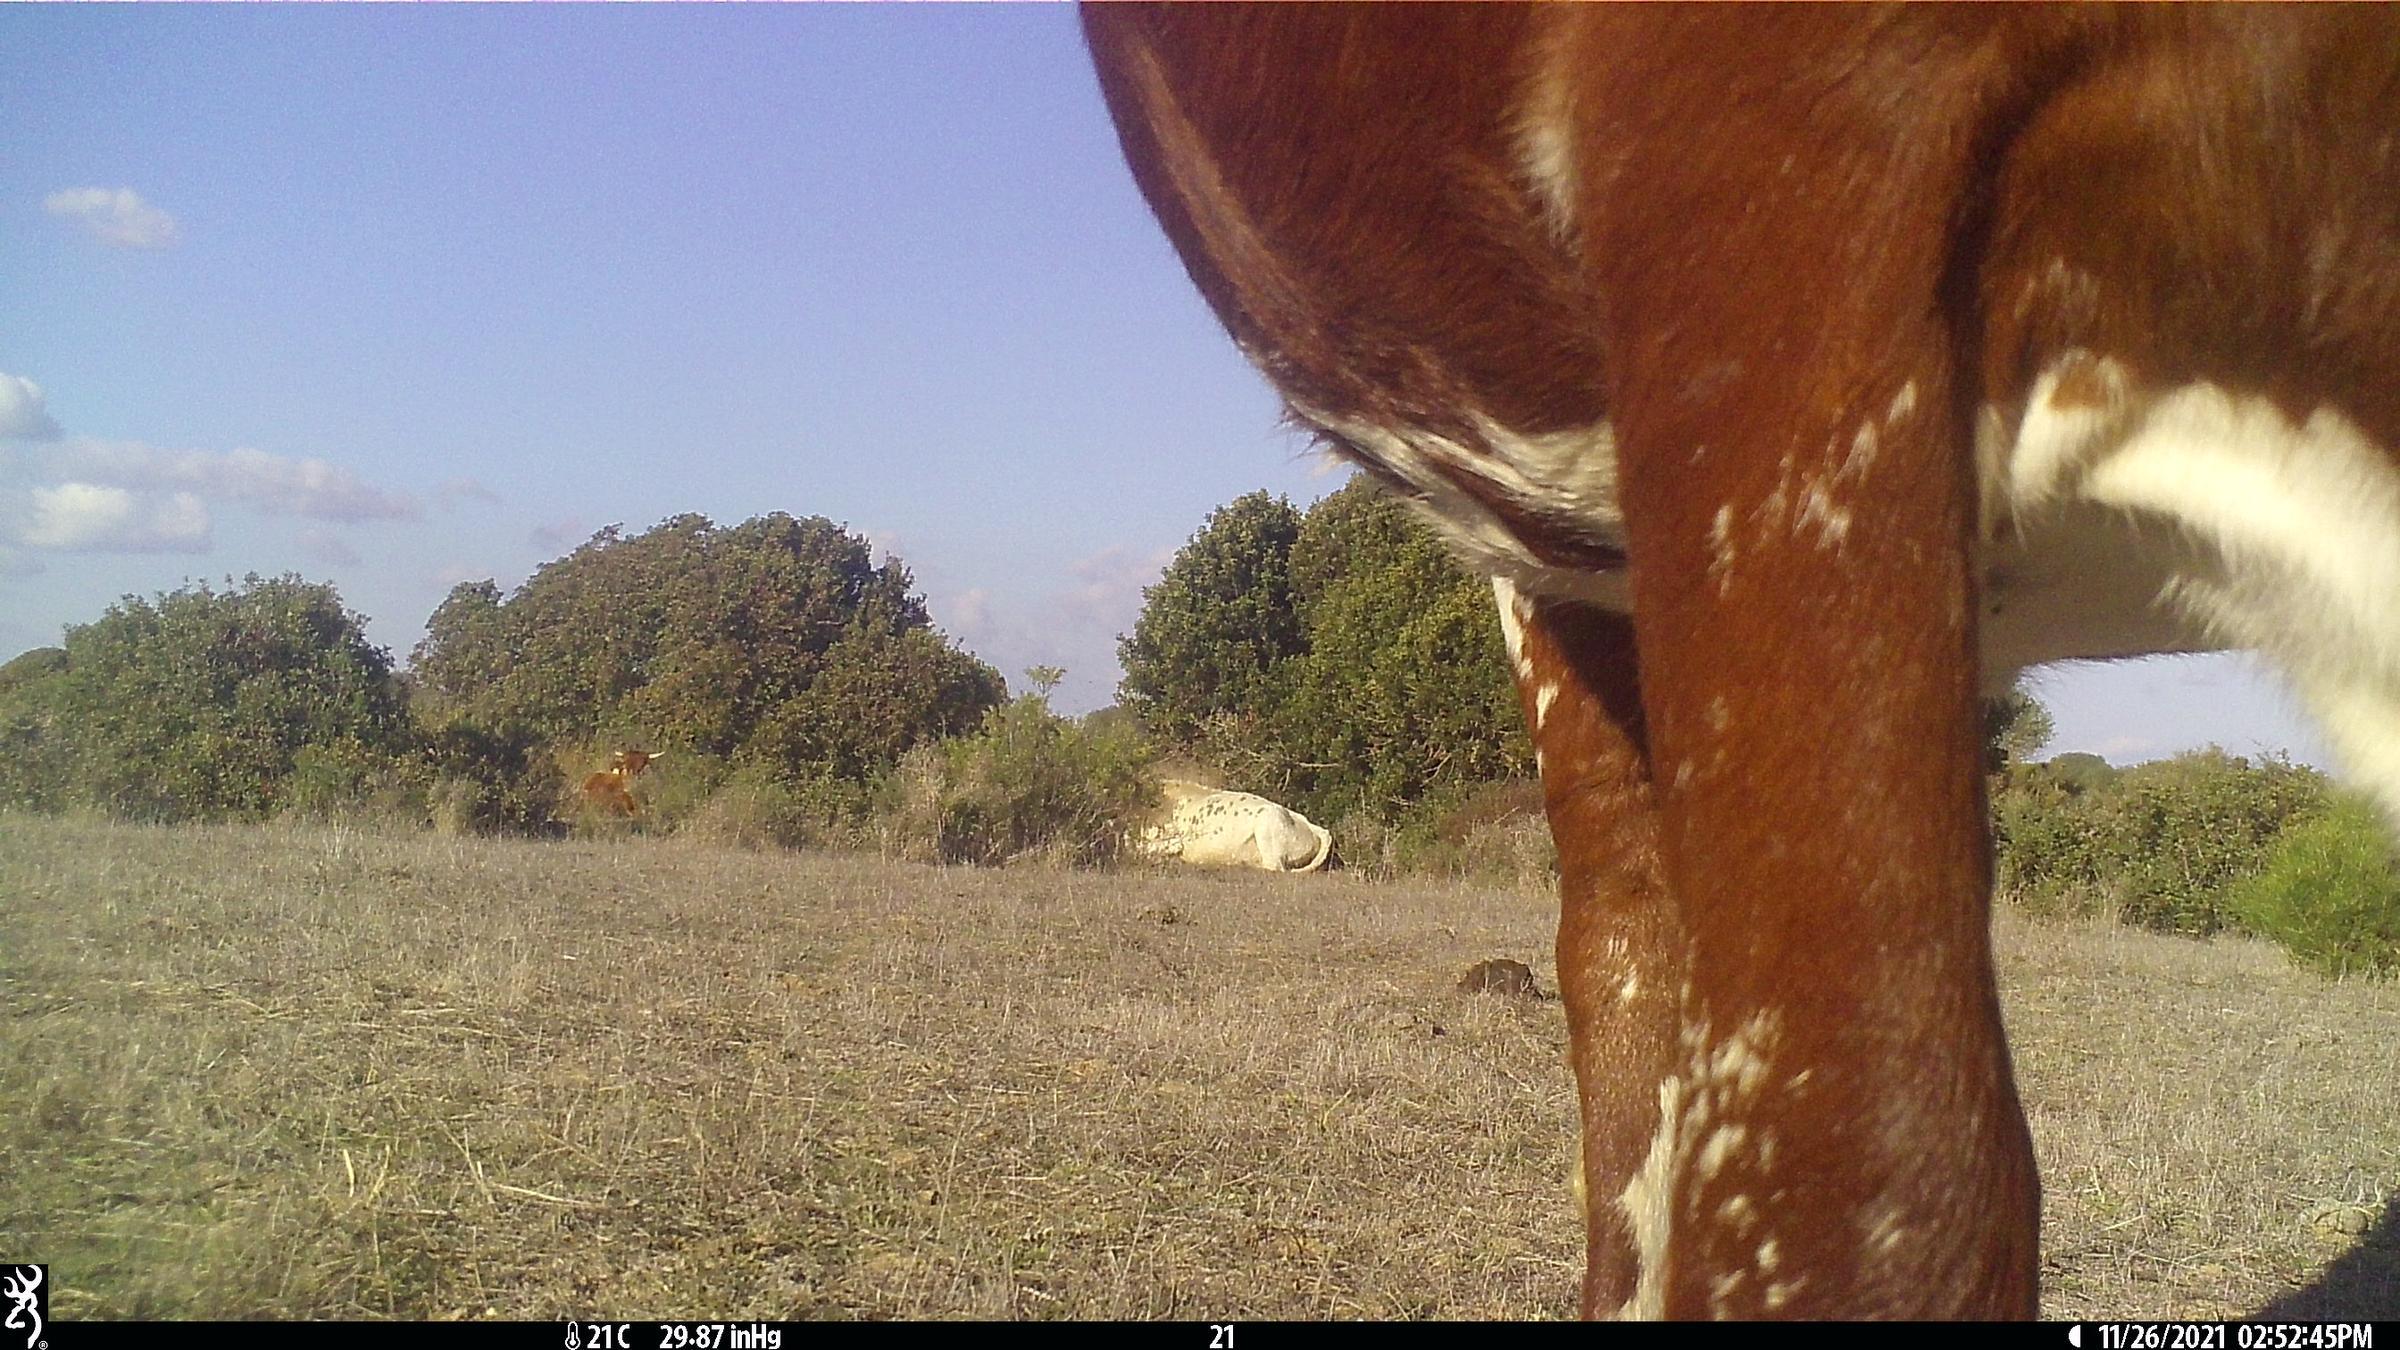
Species: Bos taurus